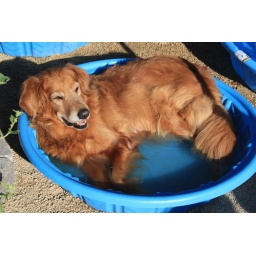
Boomer lounging around in the doggy pool. Boomer is a thirteen year old golden boy from Homewardboundgoldens.org